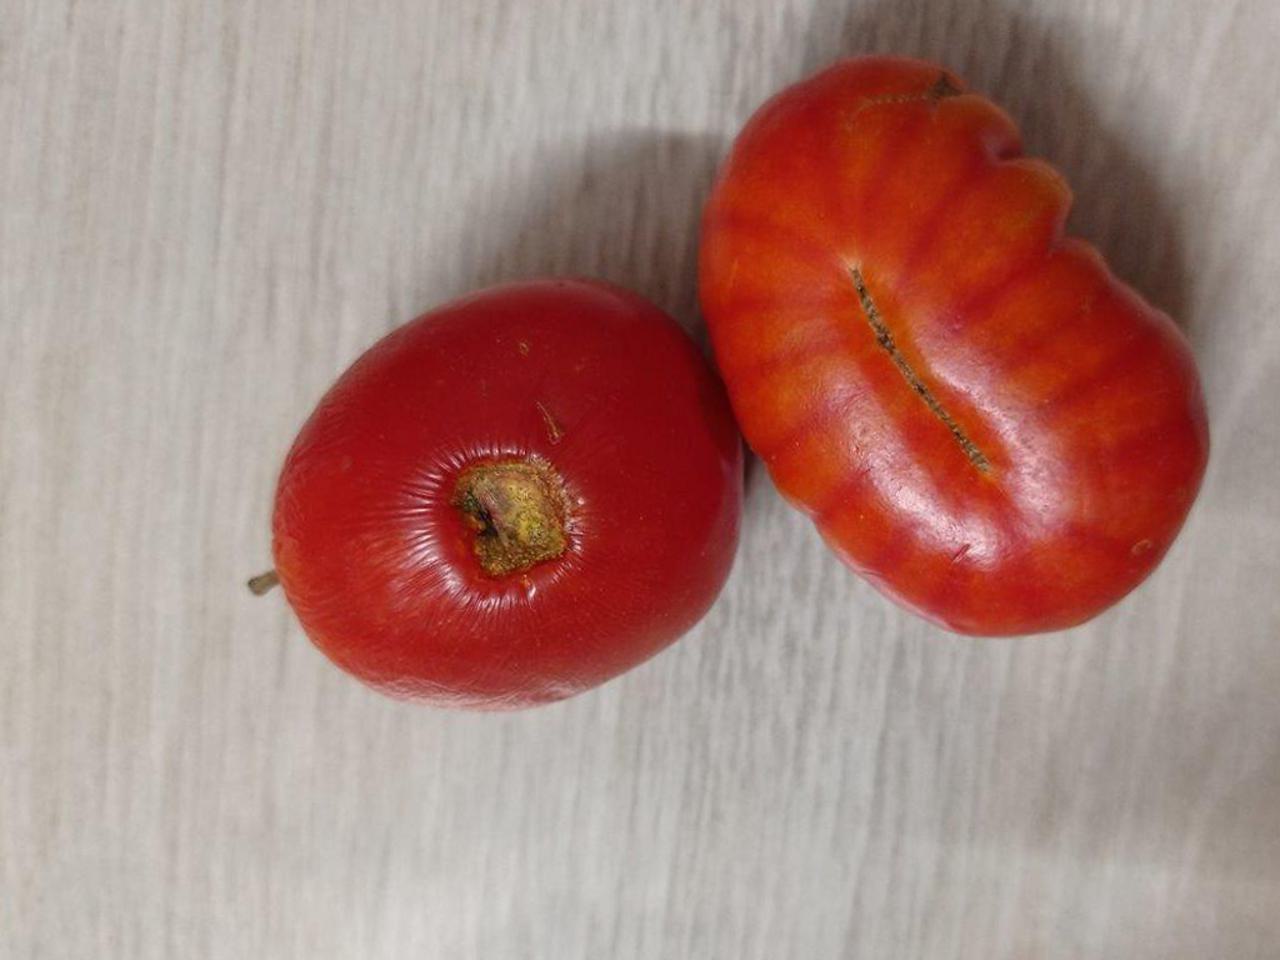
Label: Rotten